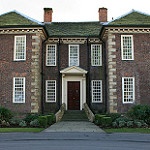
Label: buildings